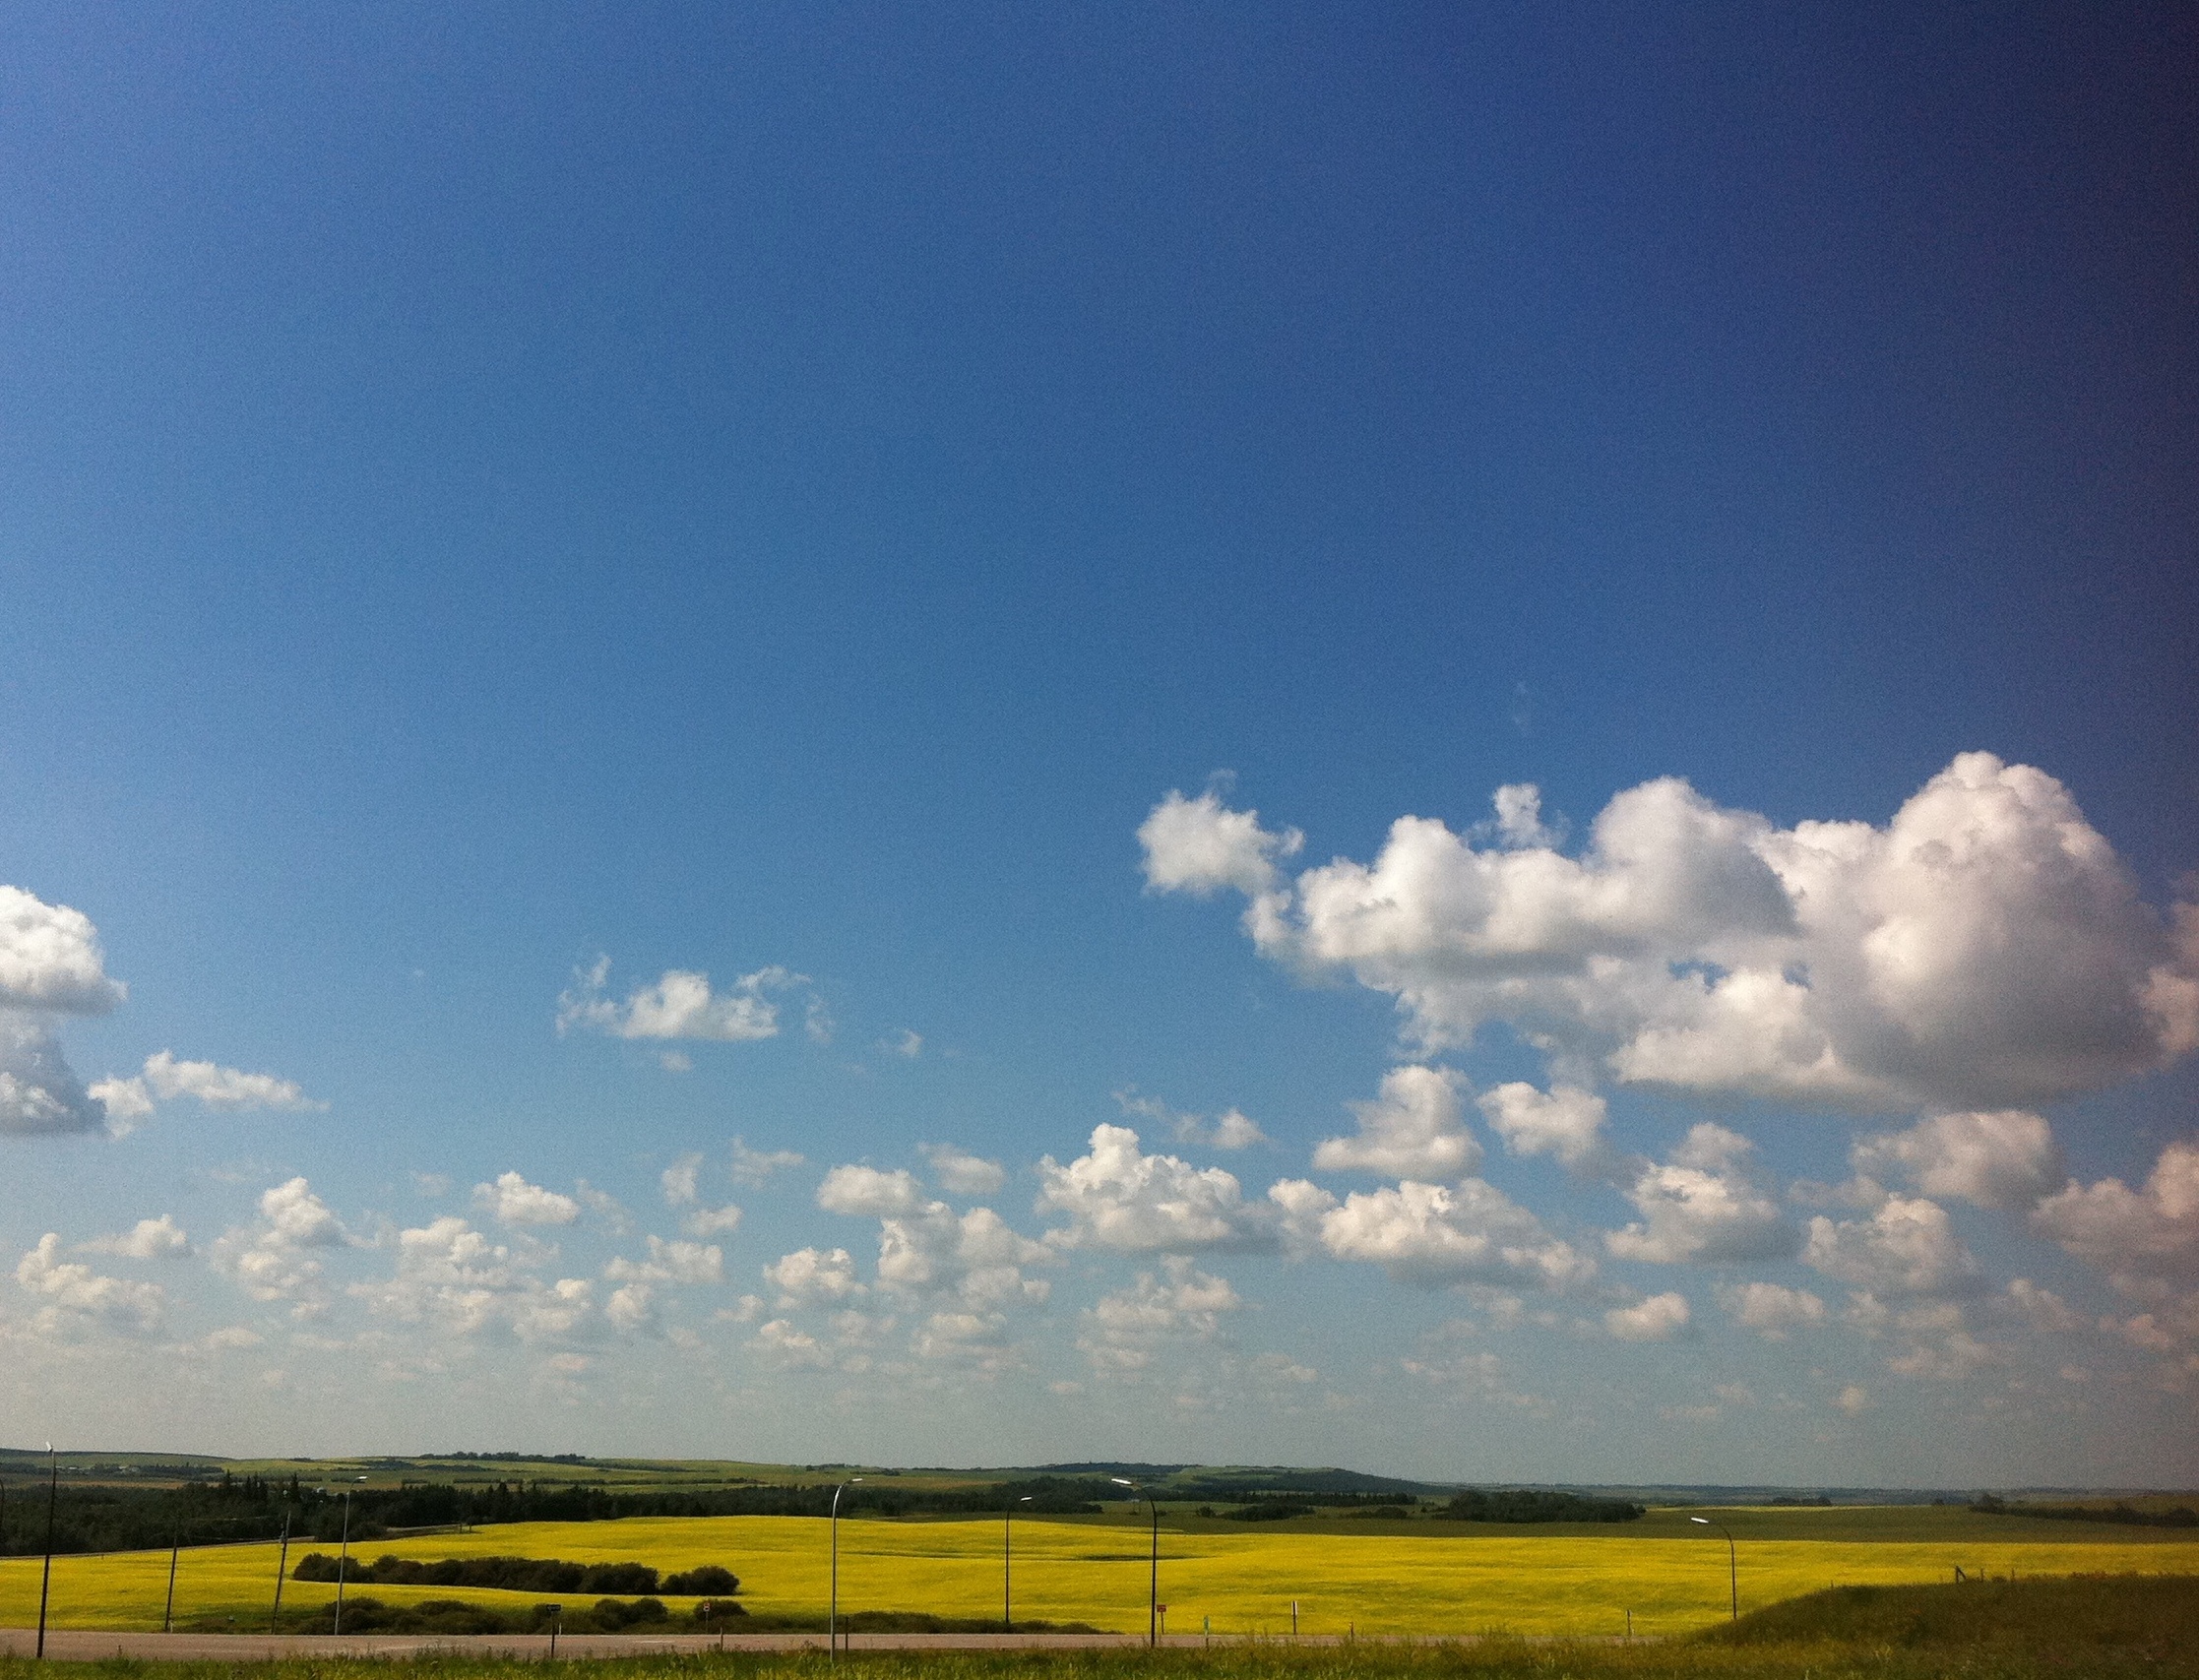
landscape, grass, horizon, cloud, sky, field, prairie, sunlight, morning, agriculture, plain, rapeseed, grassland, odyssey, brassica, rural area, meteorological phenomenon, grass family, atmosphere of earth